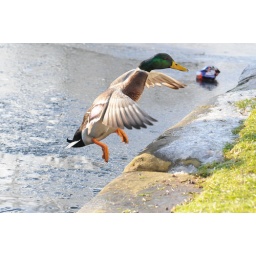
duckie jumping out of the water in lymm village